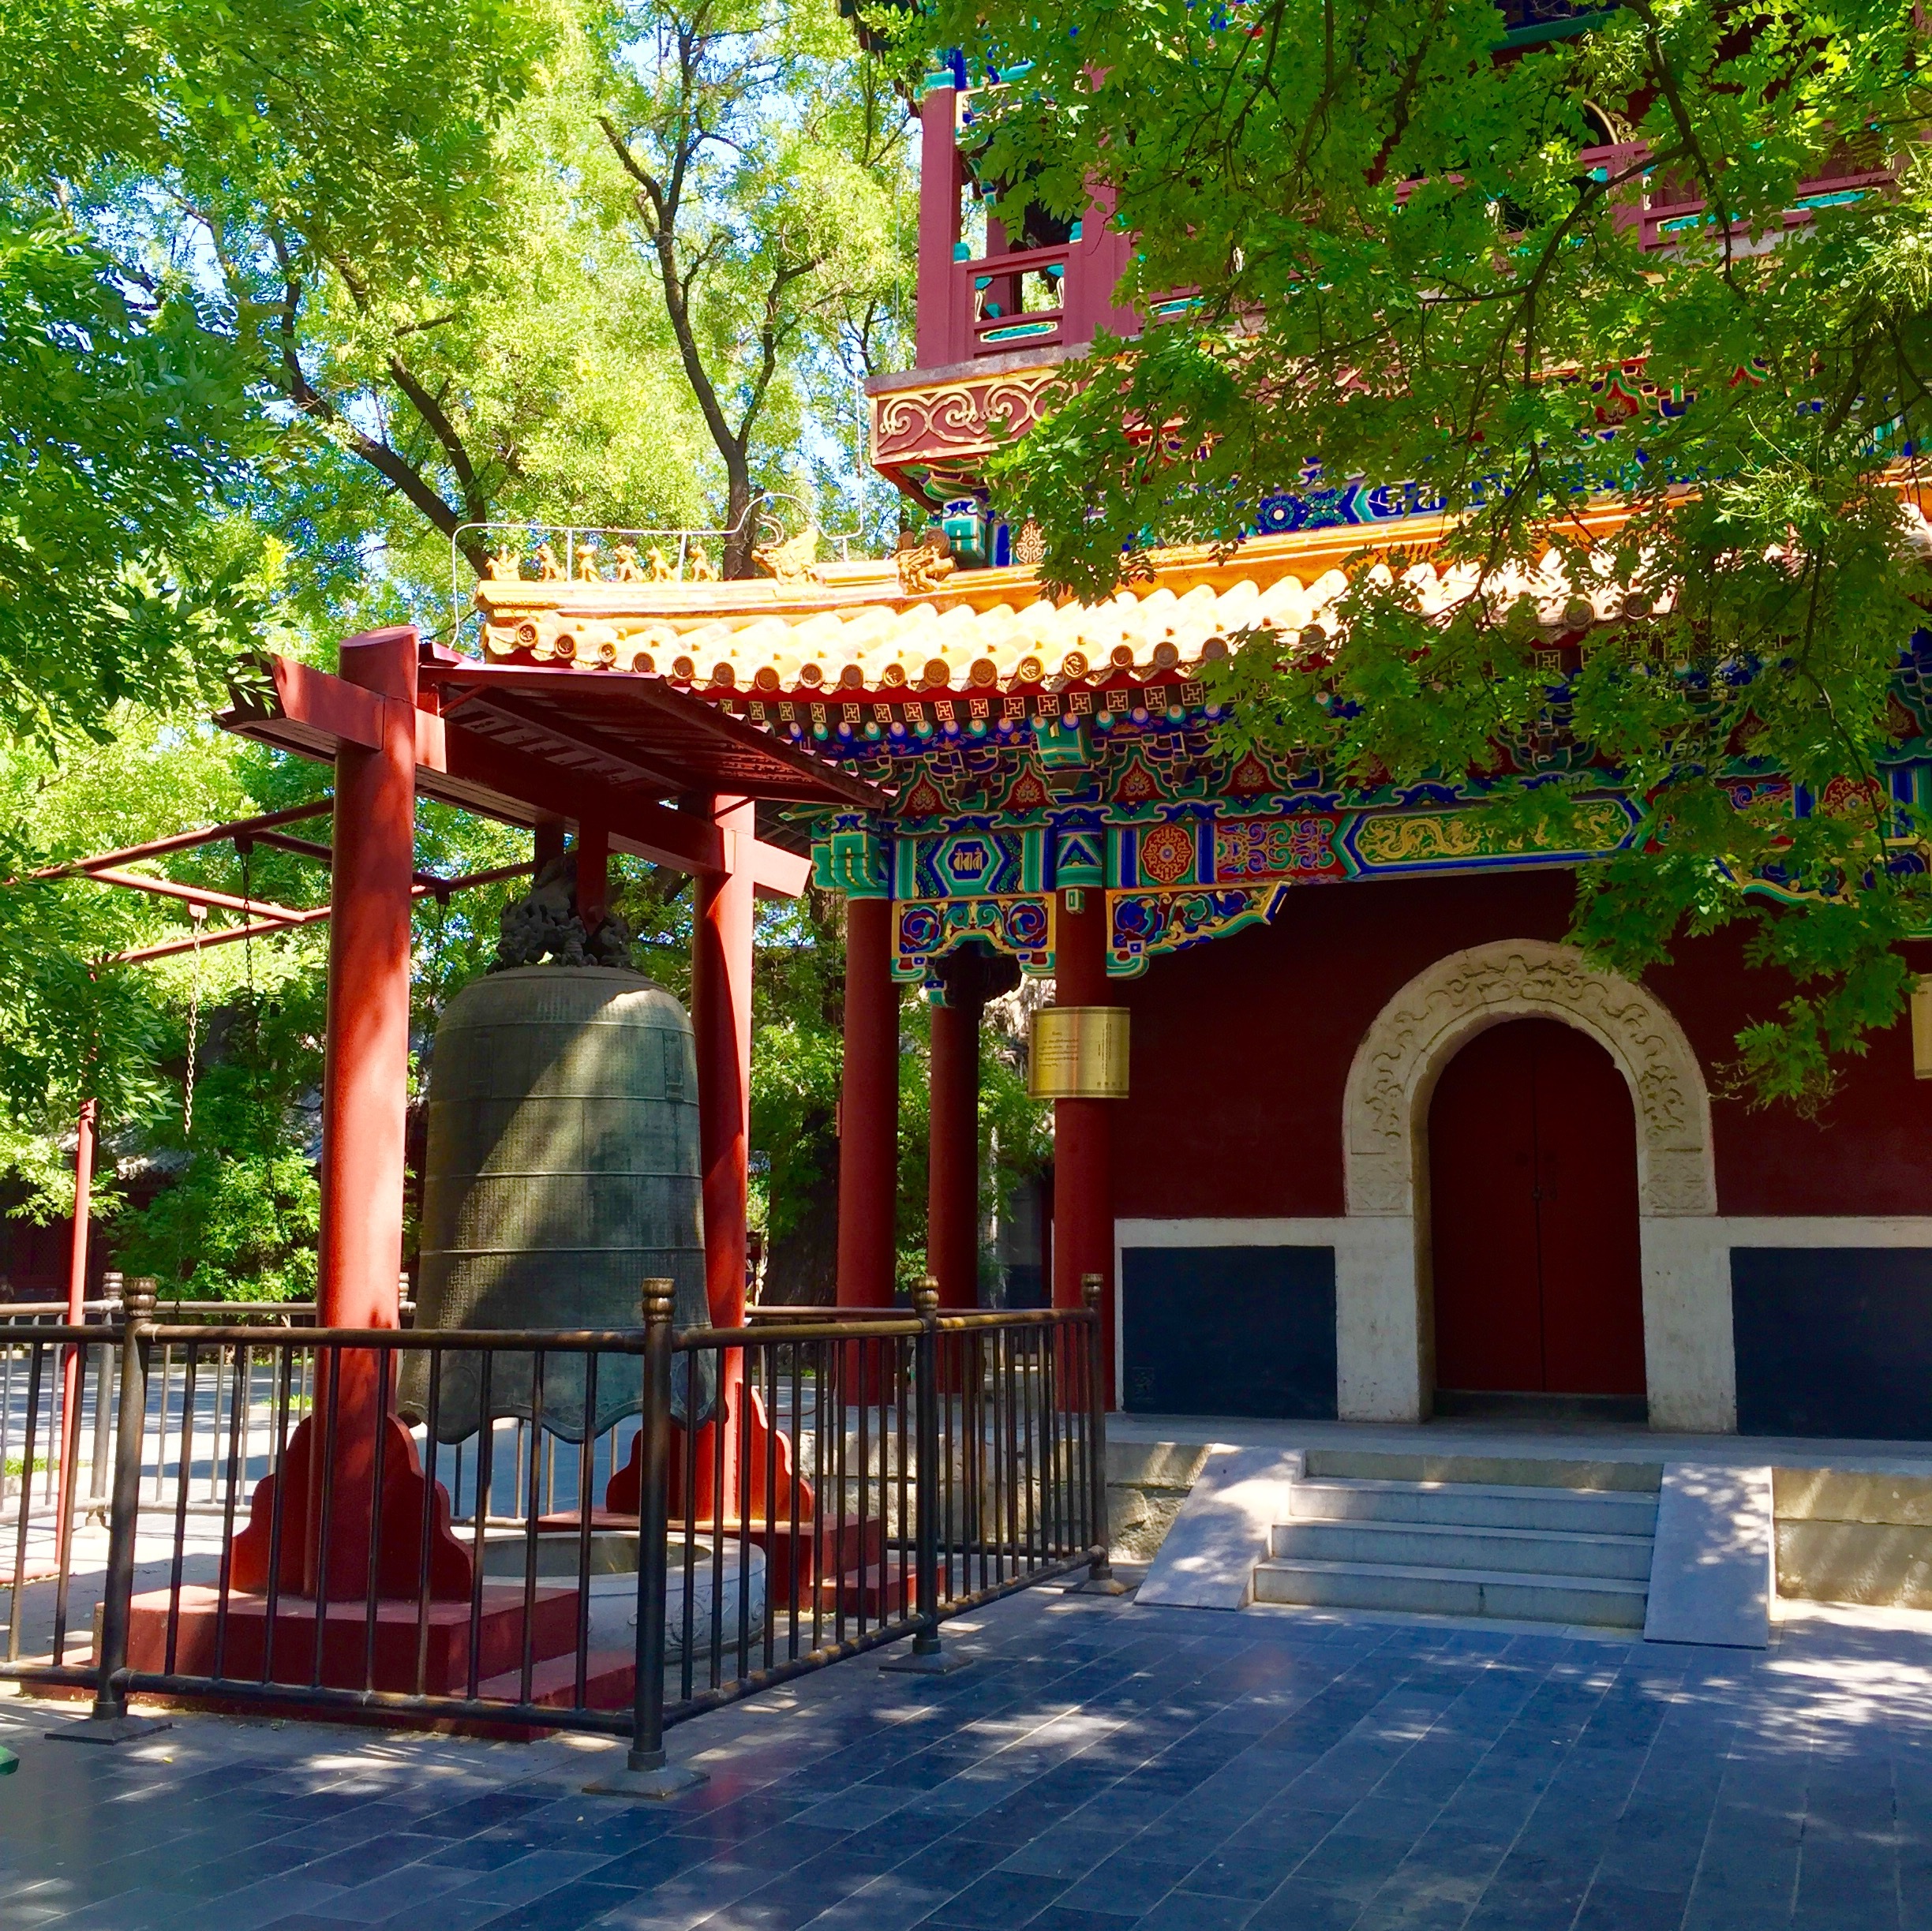
bell, leisure, classical, temple, beijing, pavilion, shrine, estate, ancient architecture, lama temple, burning incense, shinto shrine, outdoor structure